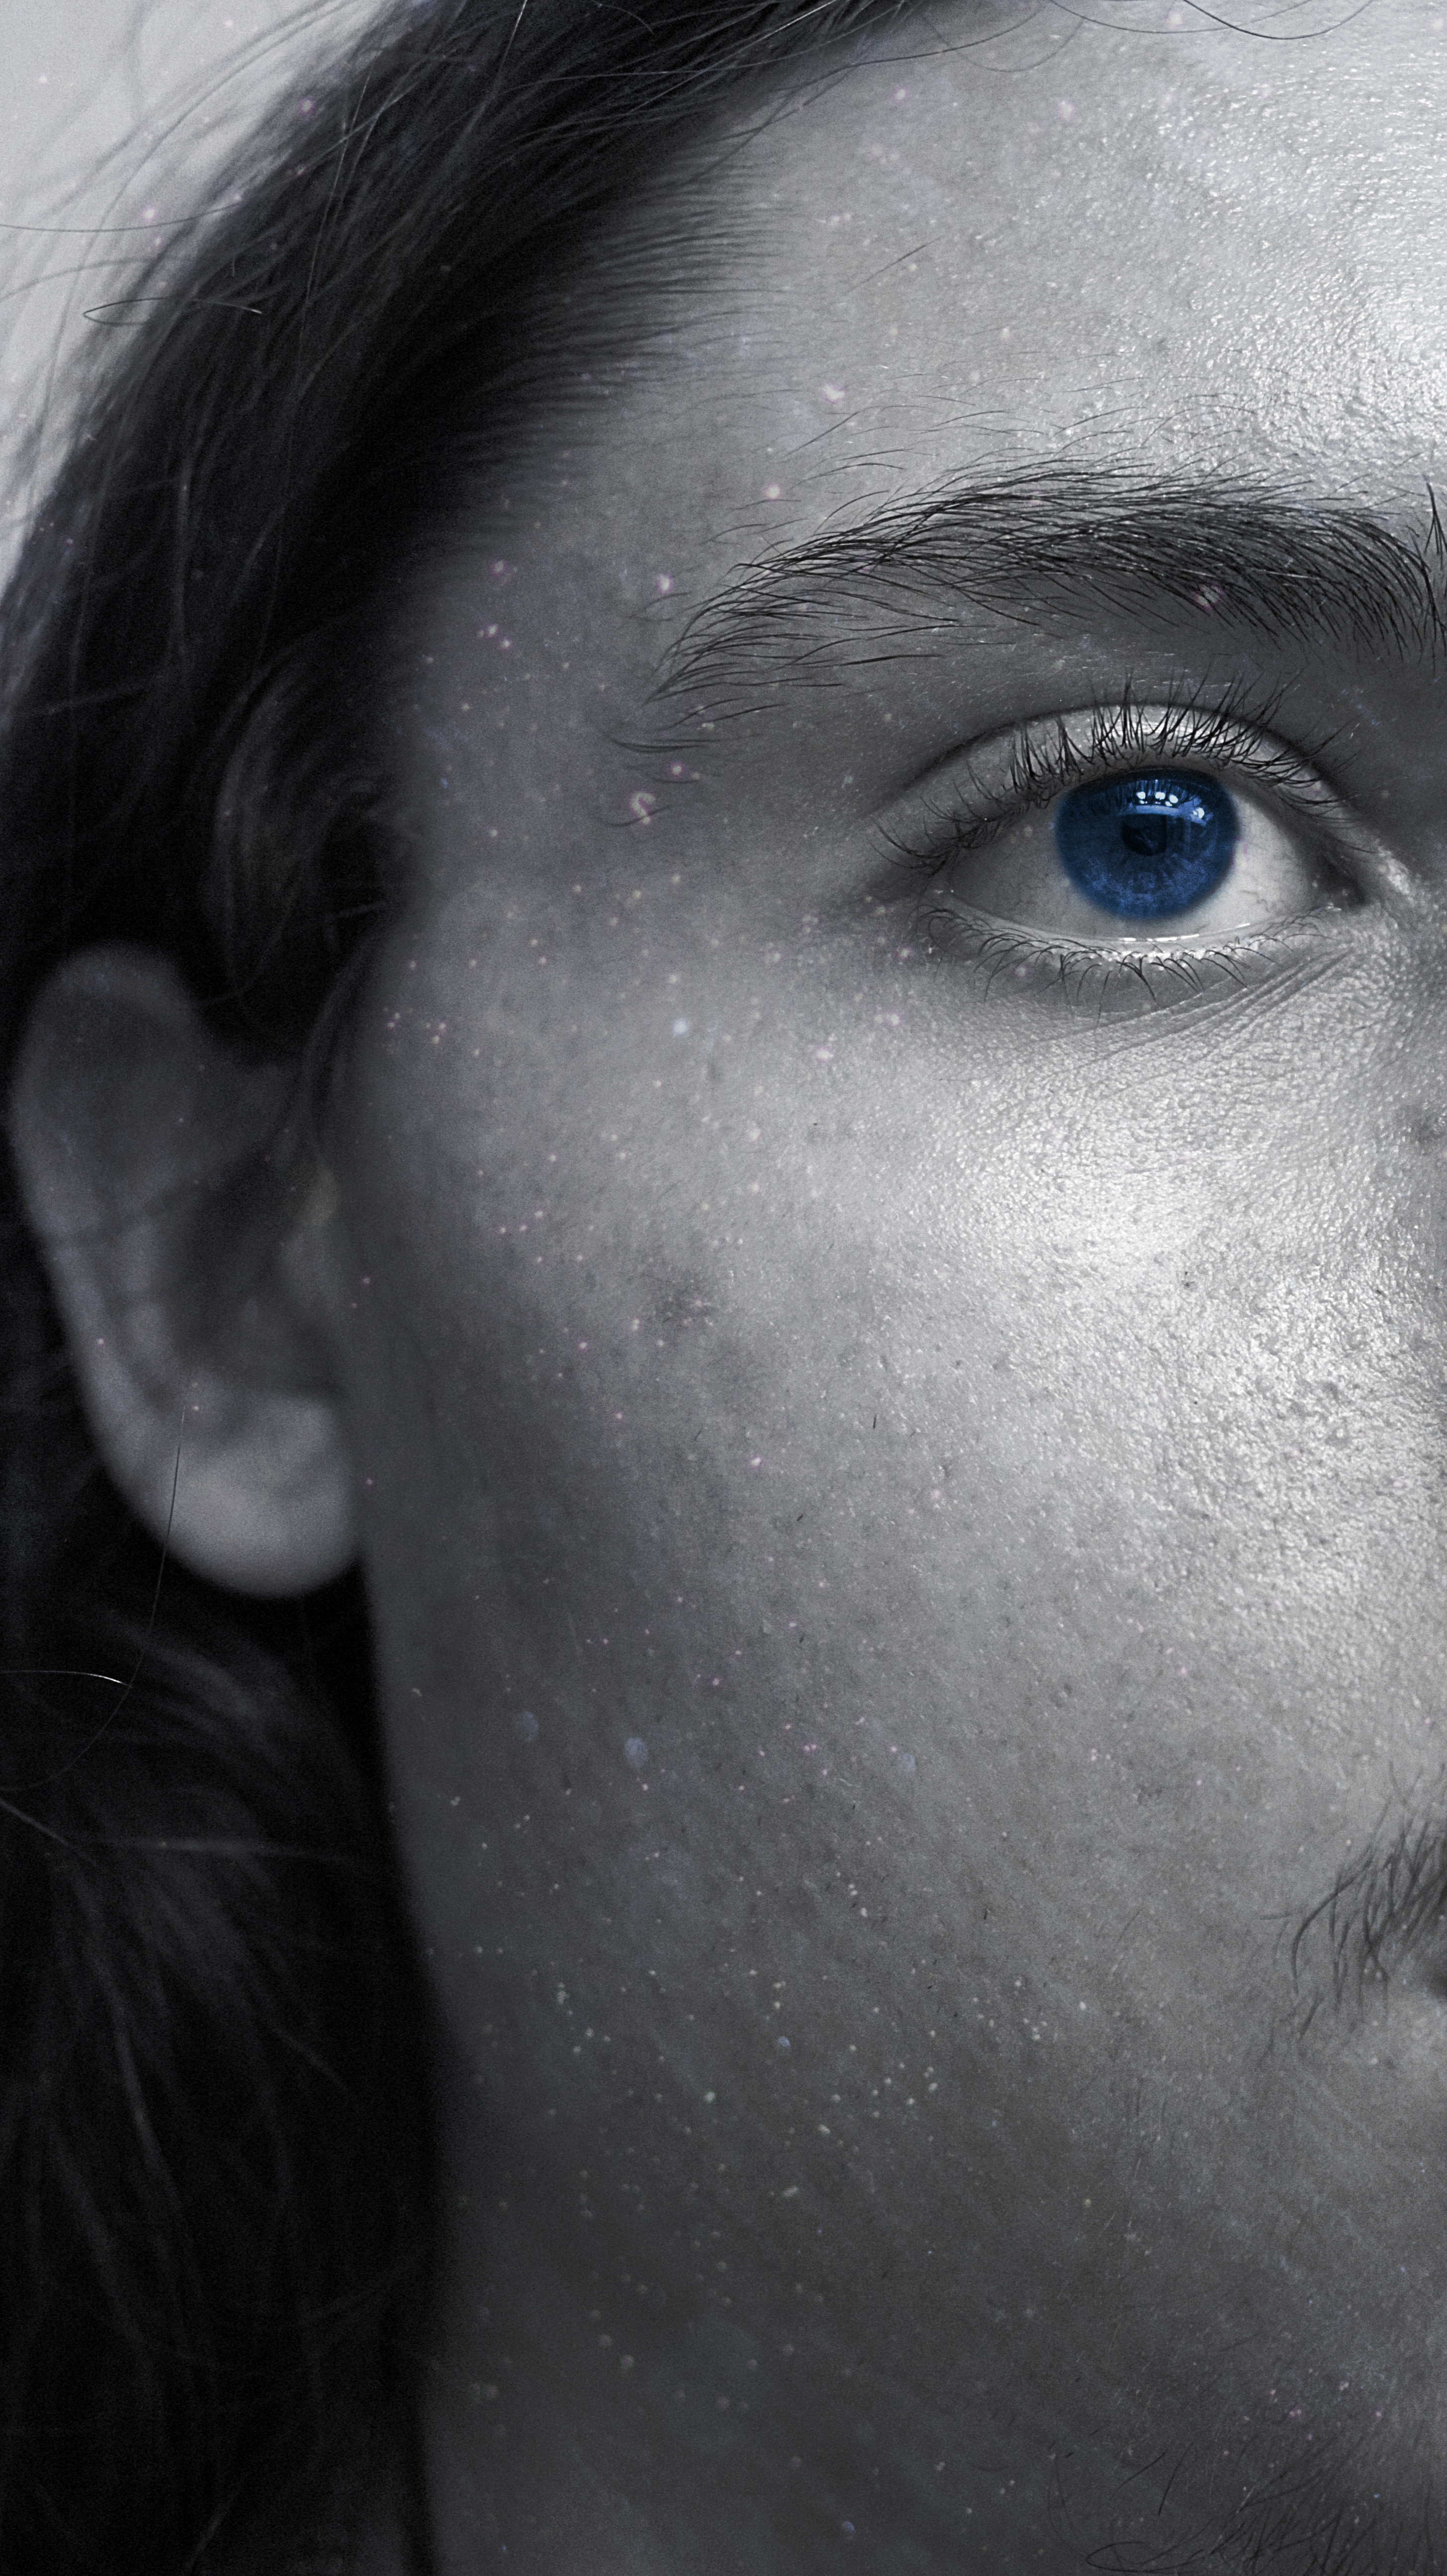
man, black and white, white, photography, male, portrait, color, human, darkness, blue, black, ear, monochrome, dark hair, close up, human body, face, nose, eye, head, skin, beauty, organ, dreamy, emotion, monochrome photography